List of Wilfrid Laurier University people

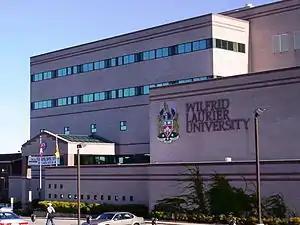
Wilfrid Laurier University's main campus in Waterloo, Ontario

Wilfrid Laurier University is a public university located in Waterloo, Ontario, Canada, and was founded in 1911 as the Evangelical Lutheran Seminary of Canada and later Waterloo Lutheran University. It was renamed Wilfrid Laurier University in 1973 by the Government of Ontario under the "Wilfrid Laurier University Act" in 1973. The school is one of the fastest-growing universities in Canada; its enrollment doubled from 2002 to 2007, and it has 12,000 full-time undergraduate students as of 2008. Wilfrid Laurier University also has two satellite campuses in Brantford and Kitchener, both in Ontario.